Joseph and Esther Phillips Plantation

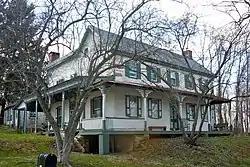
Phillips Plantation, Home, March 2011

The Joseph and Esther Phillips Plantation, also known as The Old Ritter Farm, is an historic American home and farm located in West Fallowfield Township, Chester County, Pennsylvania.